Greek citron

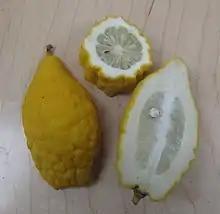
An old specimen of the "ordang" type, whole, cut in length and in width

In the pre-Pesach season of 1891, an unidentified female body was found on a street neighboring the Jewish ghetto. The Greek etrog growers made a blood libel, accusing local Jews of the murder.